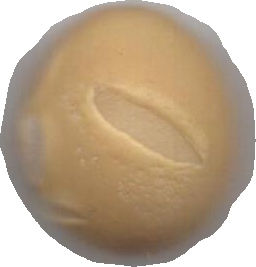
Variety: Dega